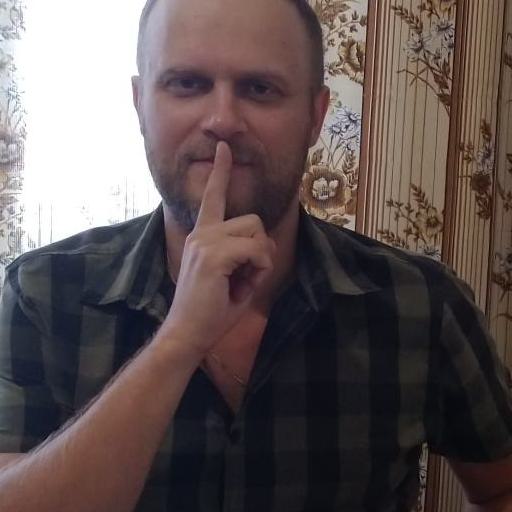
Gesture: mute